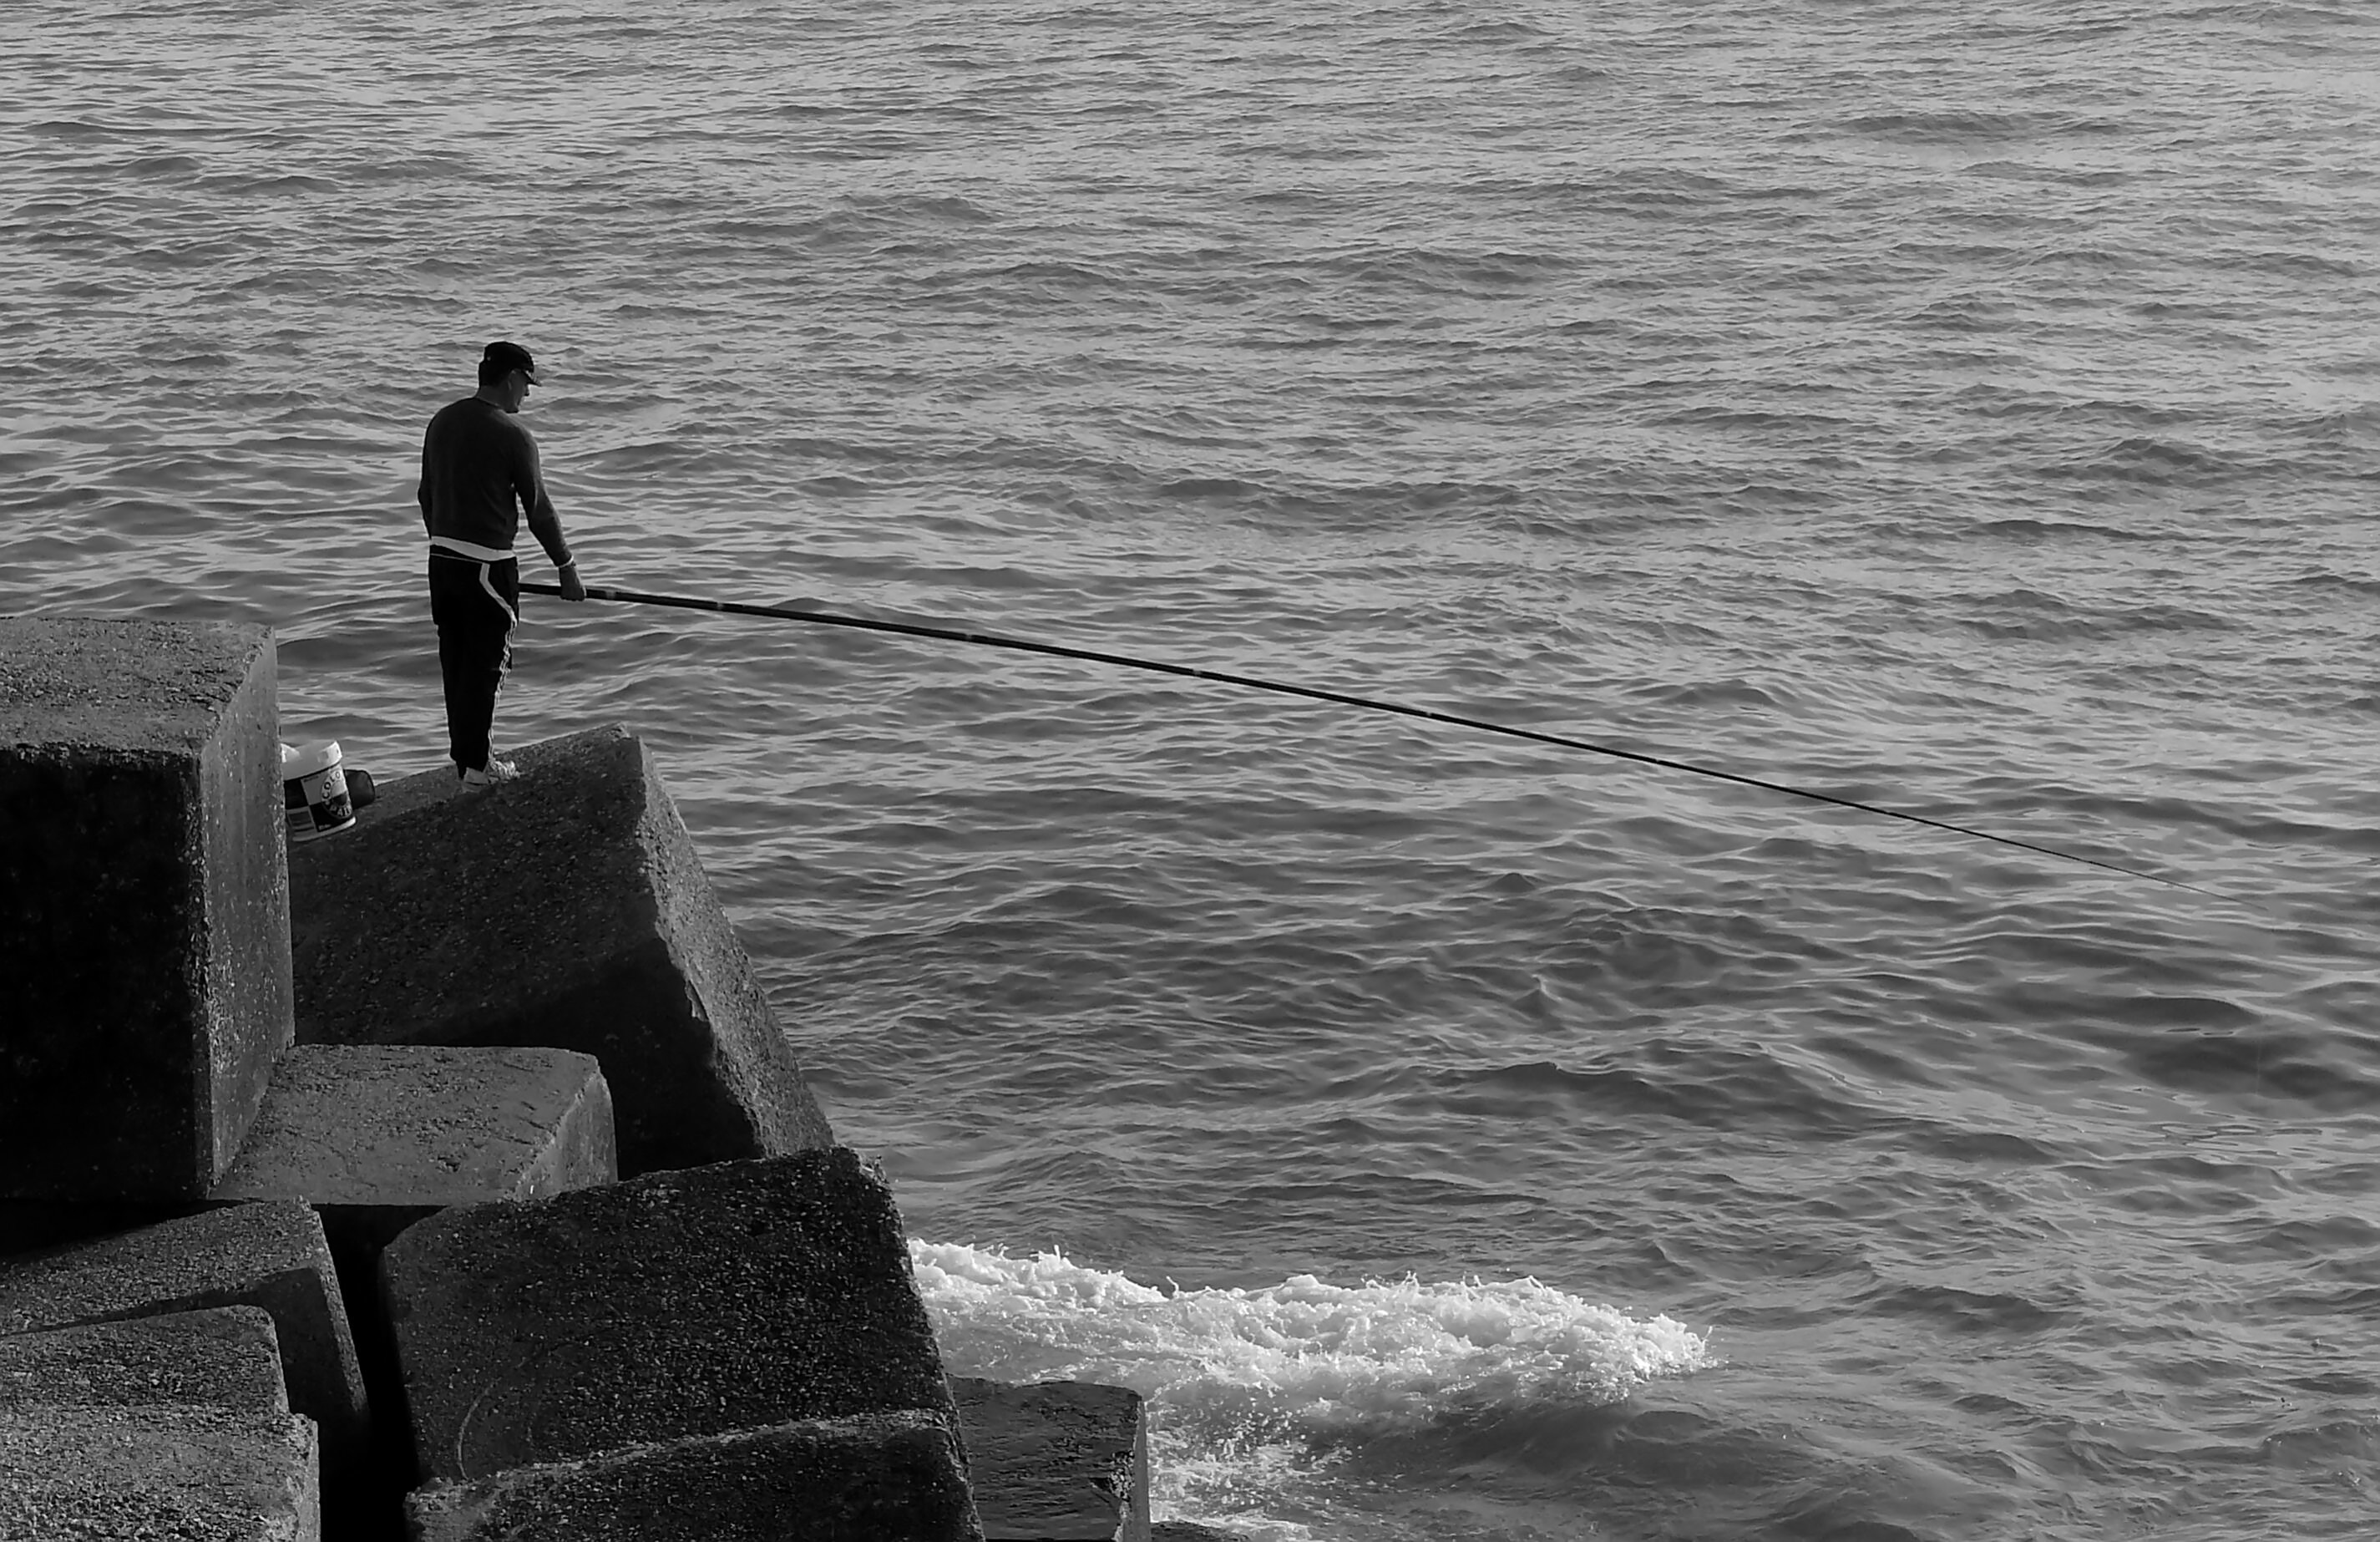
man, sea, coast, water, ocean, horizon, black and white, sky, shore, wave, recreation, mediterranean, fishing, fisherman, calm, rest, monochrome, fish, body of water, angel, stones, cool image, relaxation, maritime, i, breakwater, angler, concrete blocks, monochrome photography, telescopic rod, wind wave, coastal and oceanic landforms